Thelma Babbitt

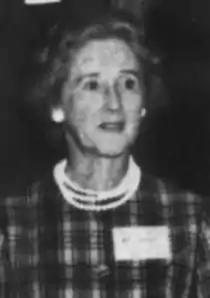
Thelma Babbitt, from a 1966 publication of the US Department of State

Thelma Wright Babbitt (October 9, 1906 – February 18, 2004) was an American civil rights and environmental activist, best known for her work with the League of Women Voters and the American Friends Service Committee in the 1950s and 1960s, and with the Sierra Club and the Harris Center in the 1970s and later.